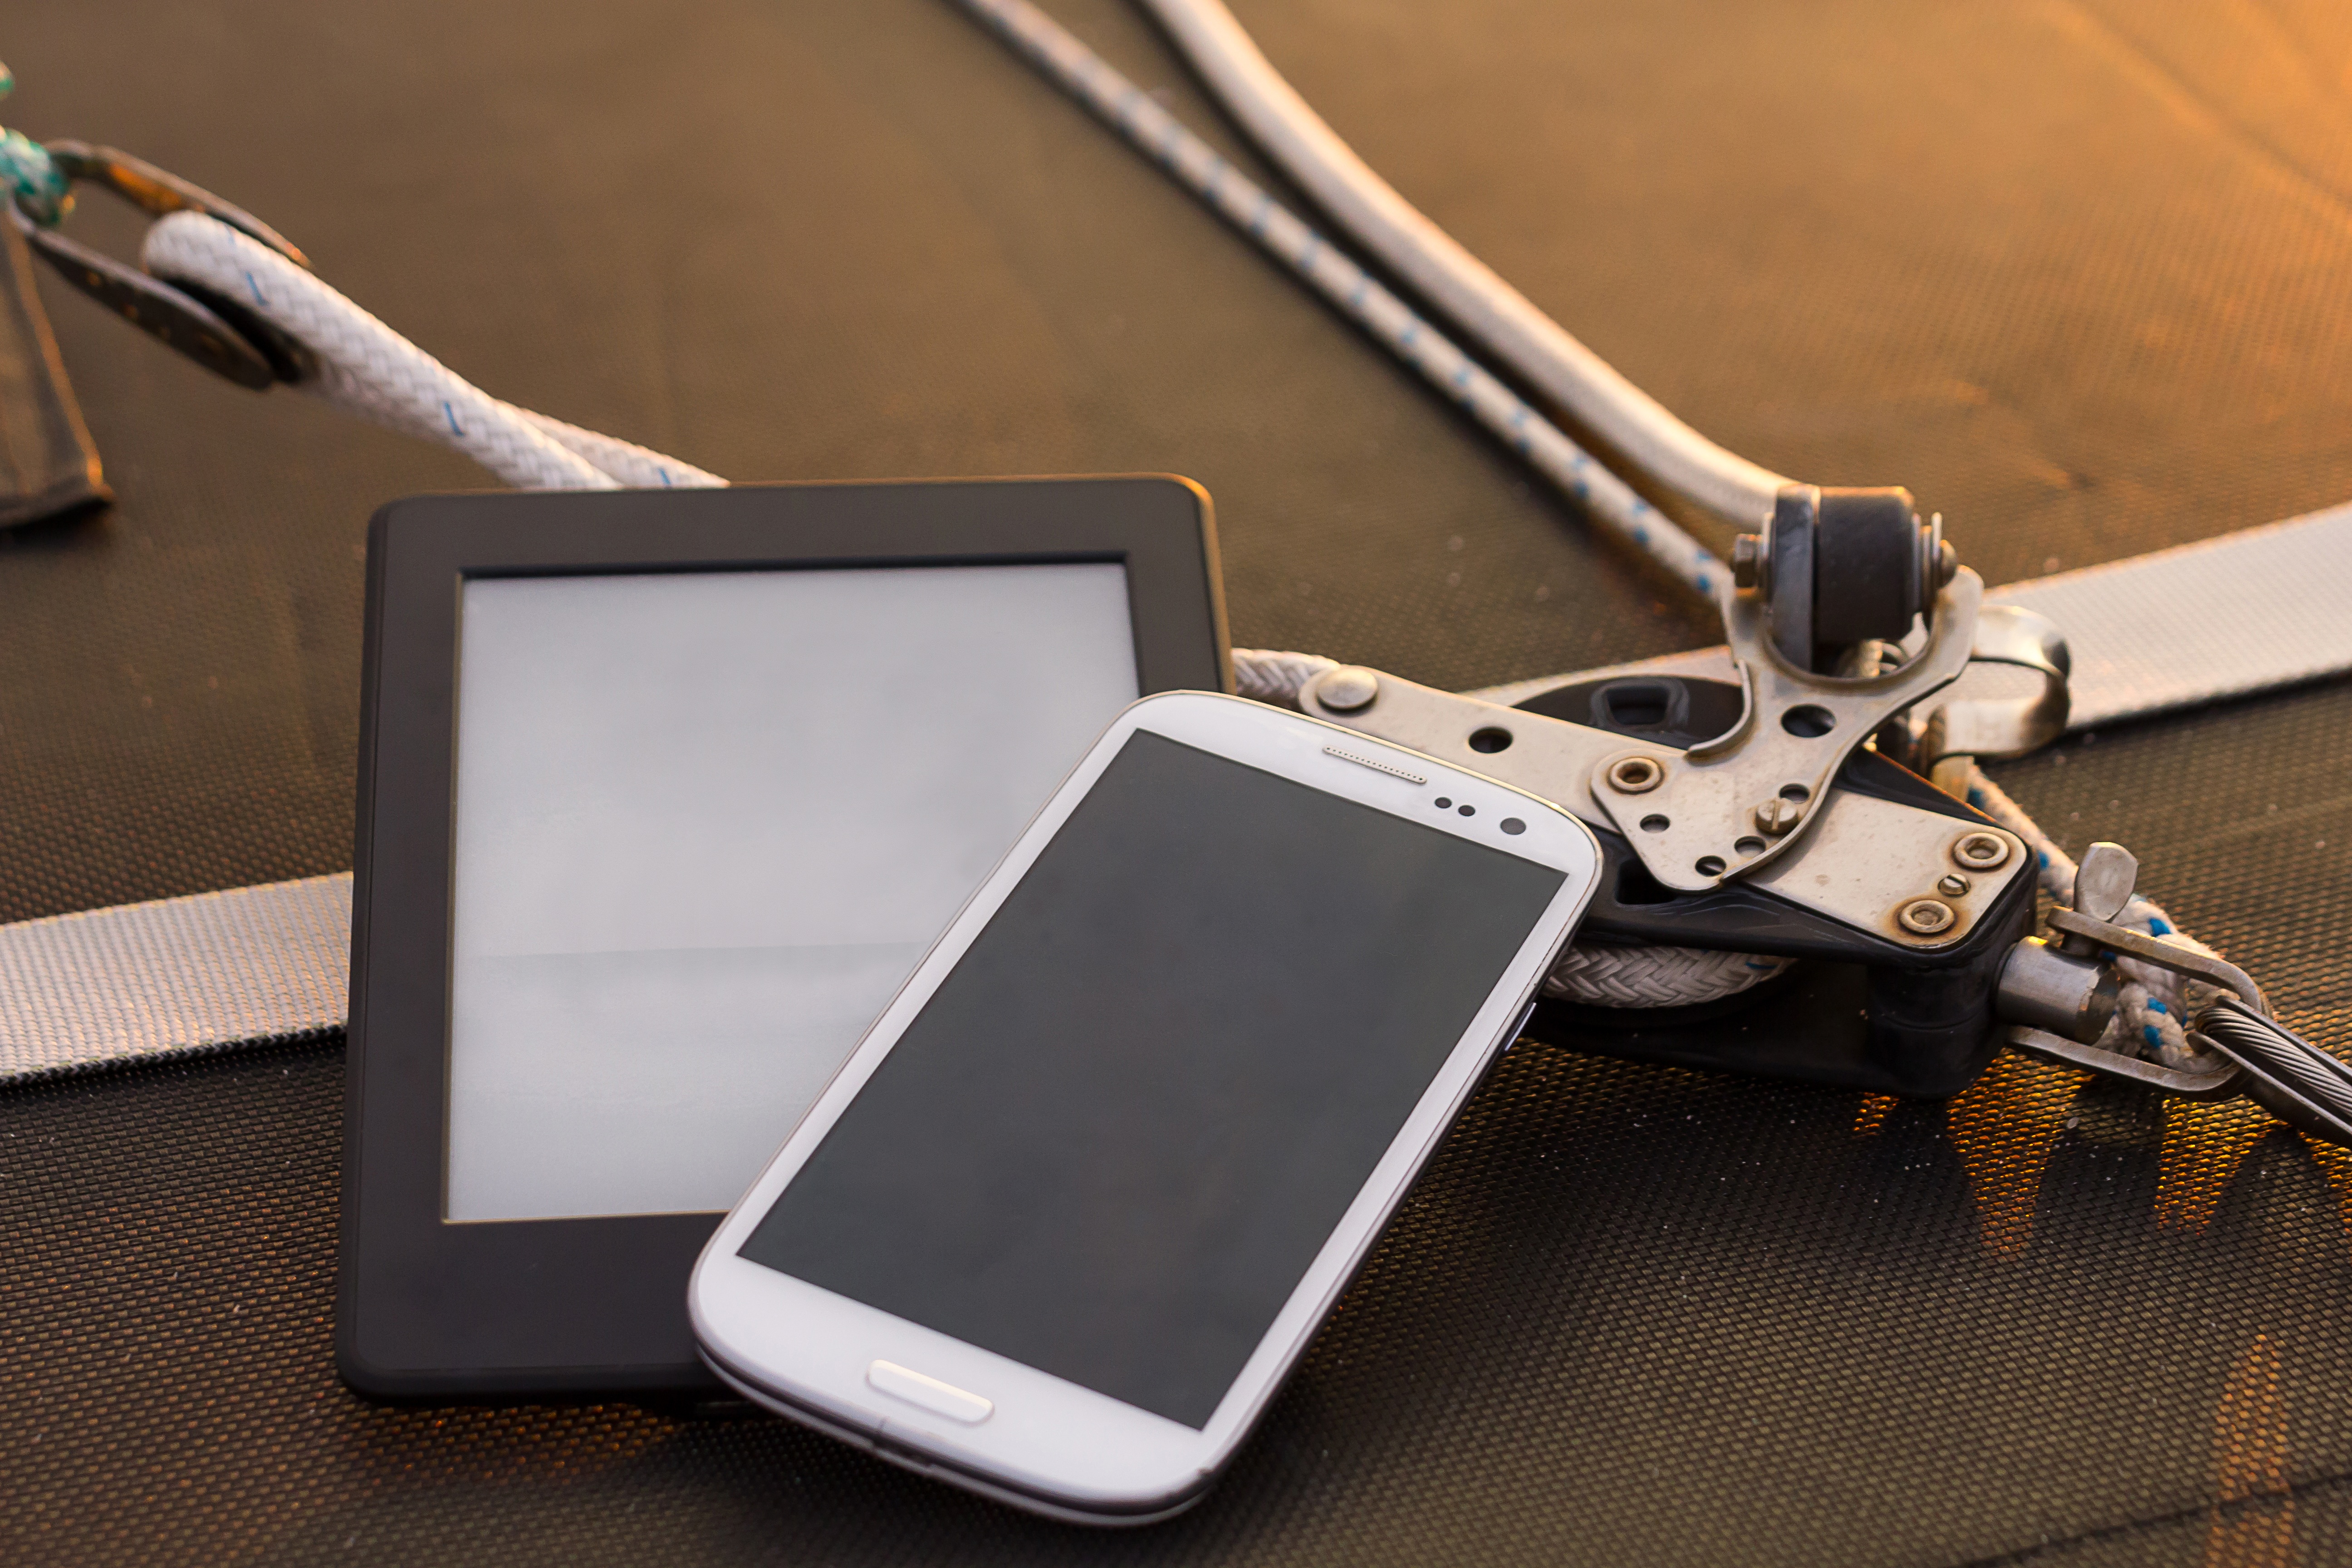
smartphone, mobile, outdoor, technology, boat, sunlight, reader, touch, tablet, phone, communication, gadget, lifestyle, mobile phone, electronic, display, boating, call, cellphone, digital, connection, service, wireless, cell, smart, portable, communicate, sms, portable communications device